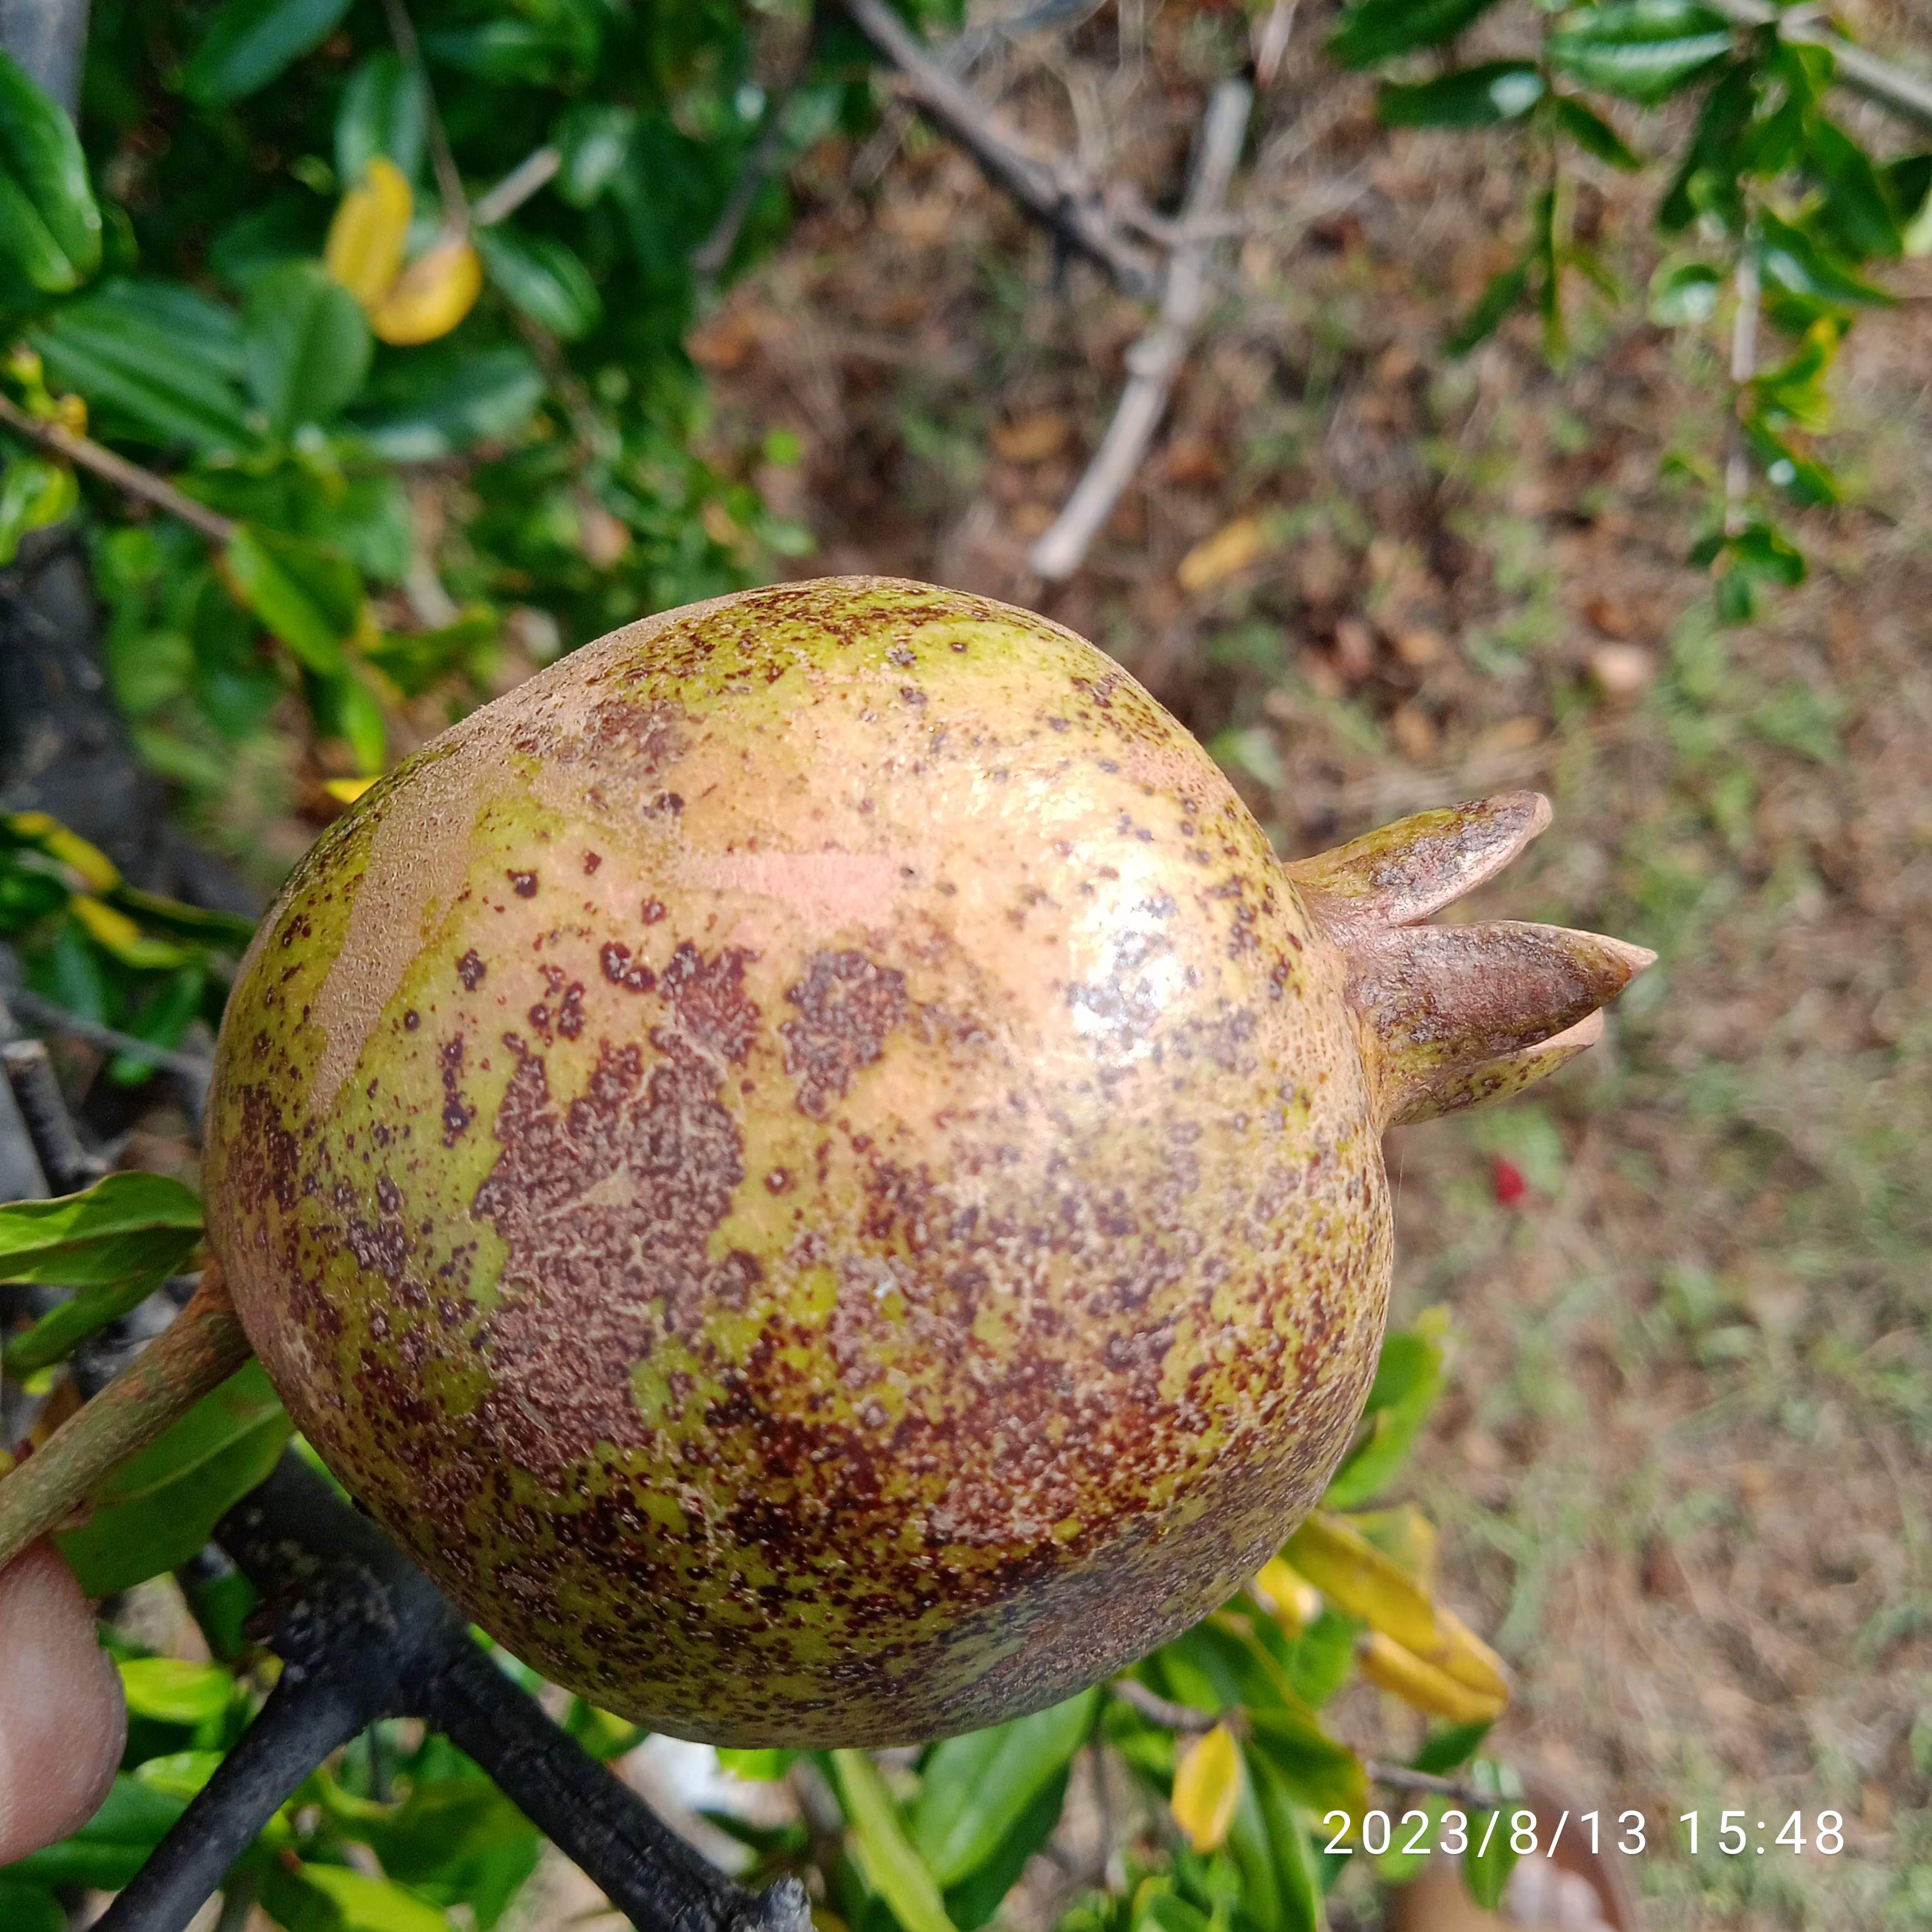
Label: Cercospora